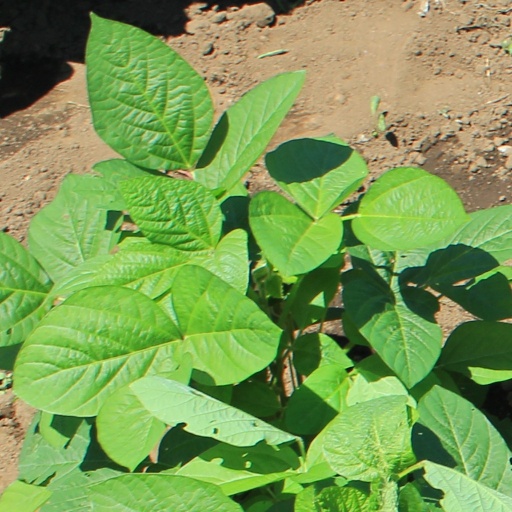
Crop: soybean